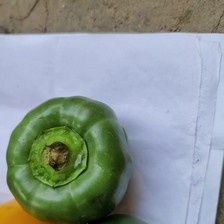
Label: capsicum